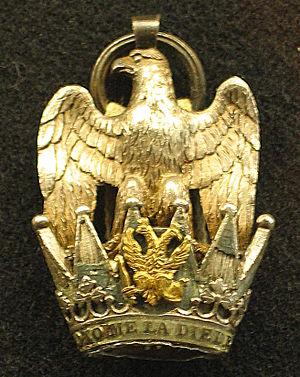
L'ordre autrichien de la Couronne de fer est un « héritier » direct de l'ordre de la Couronne de fer créé par Napoléon Iᵉʳ.